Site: brandenburg
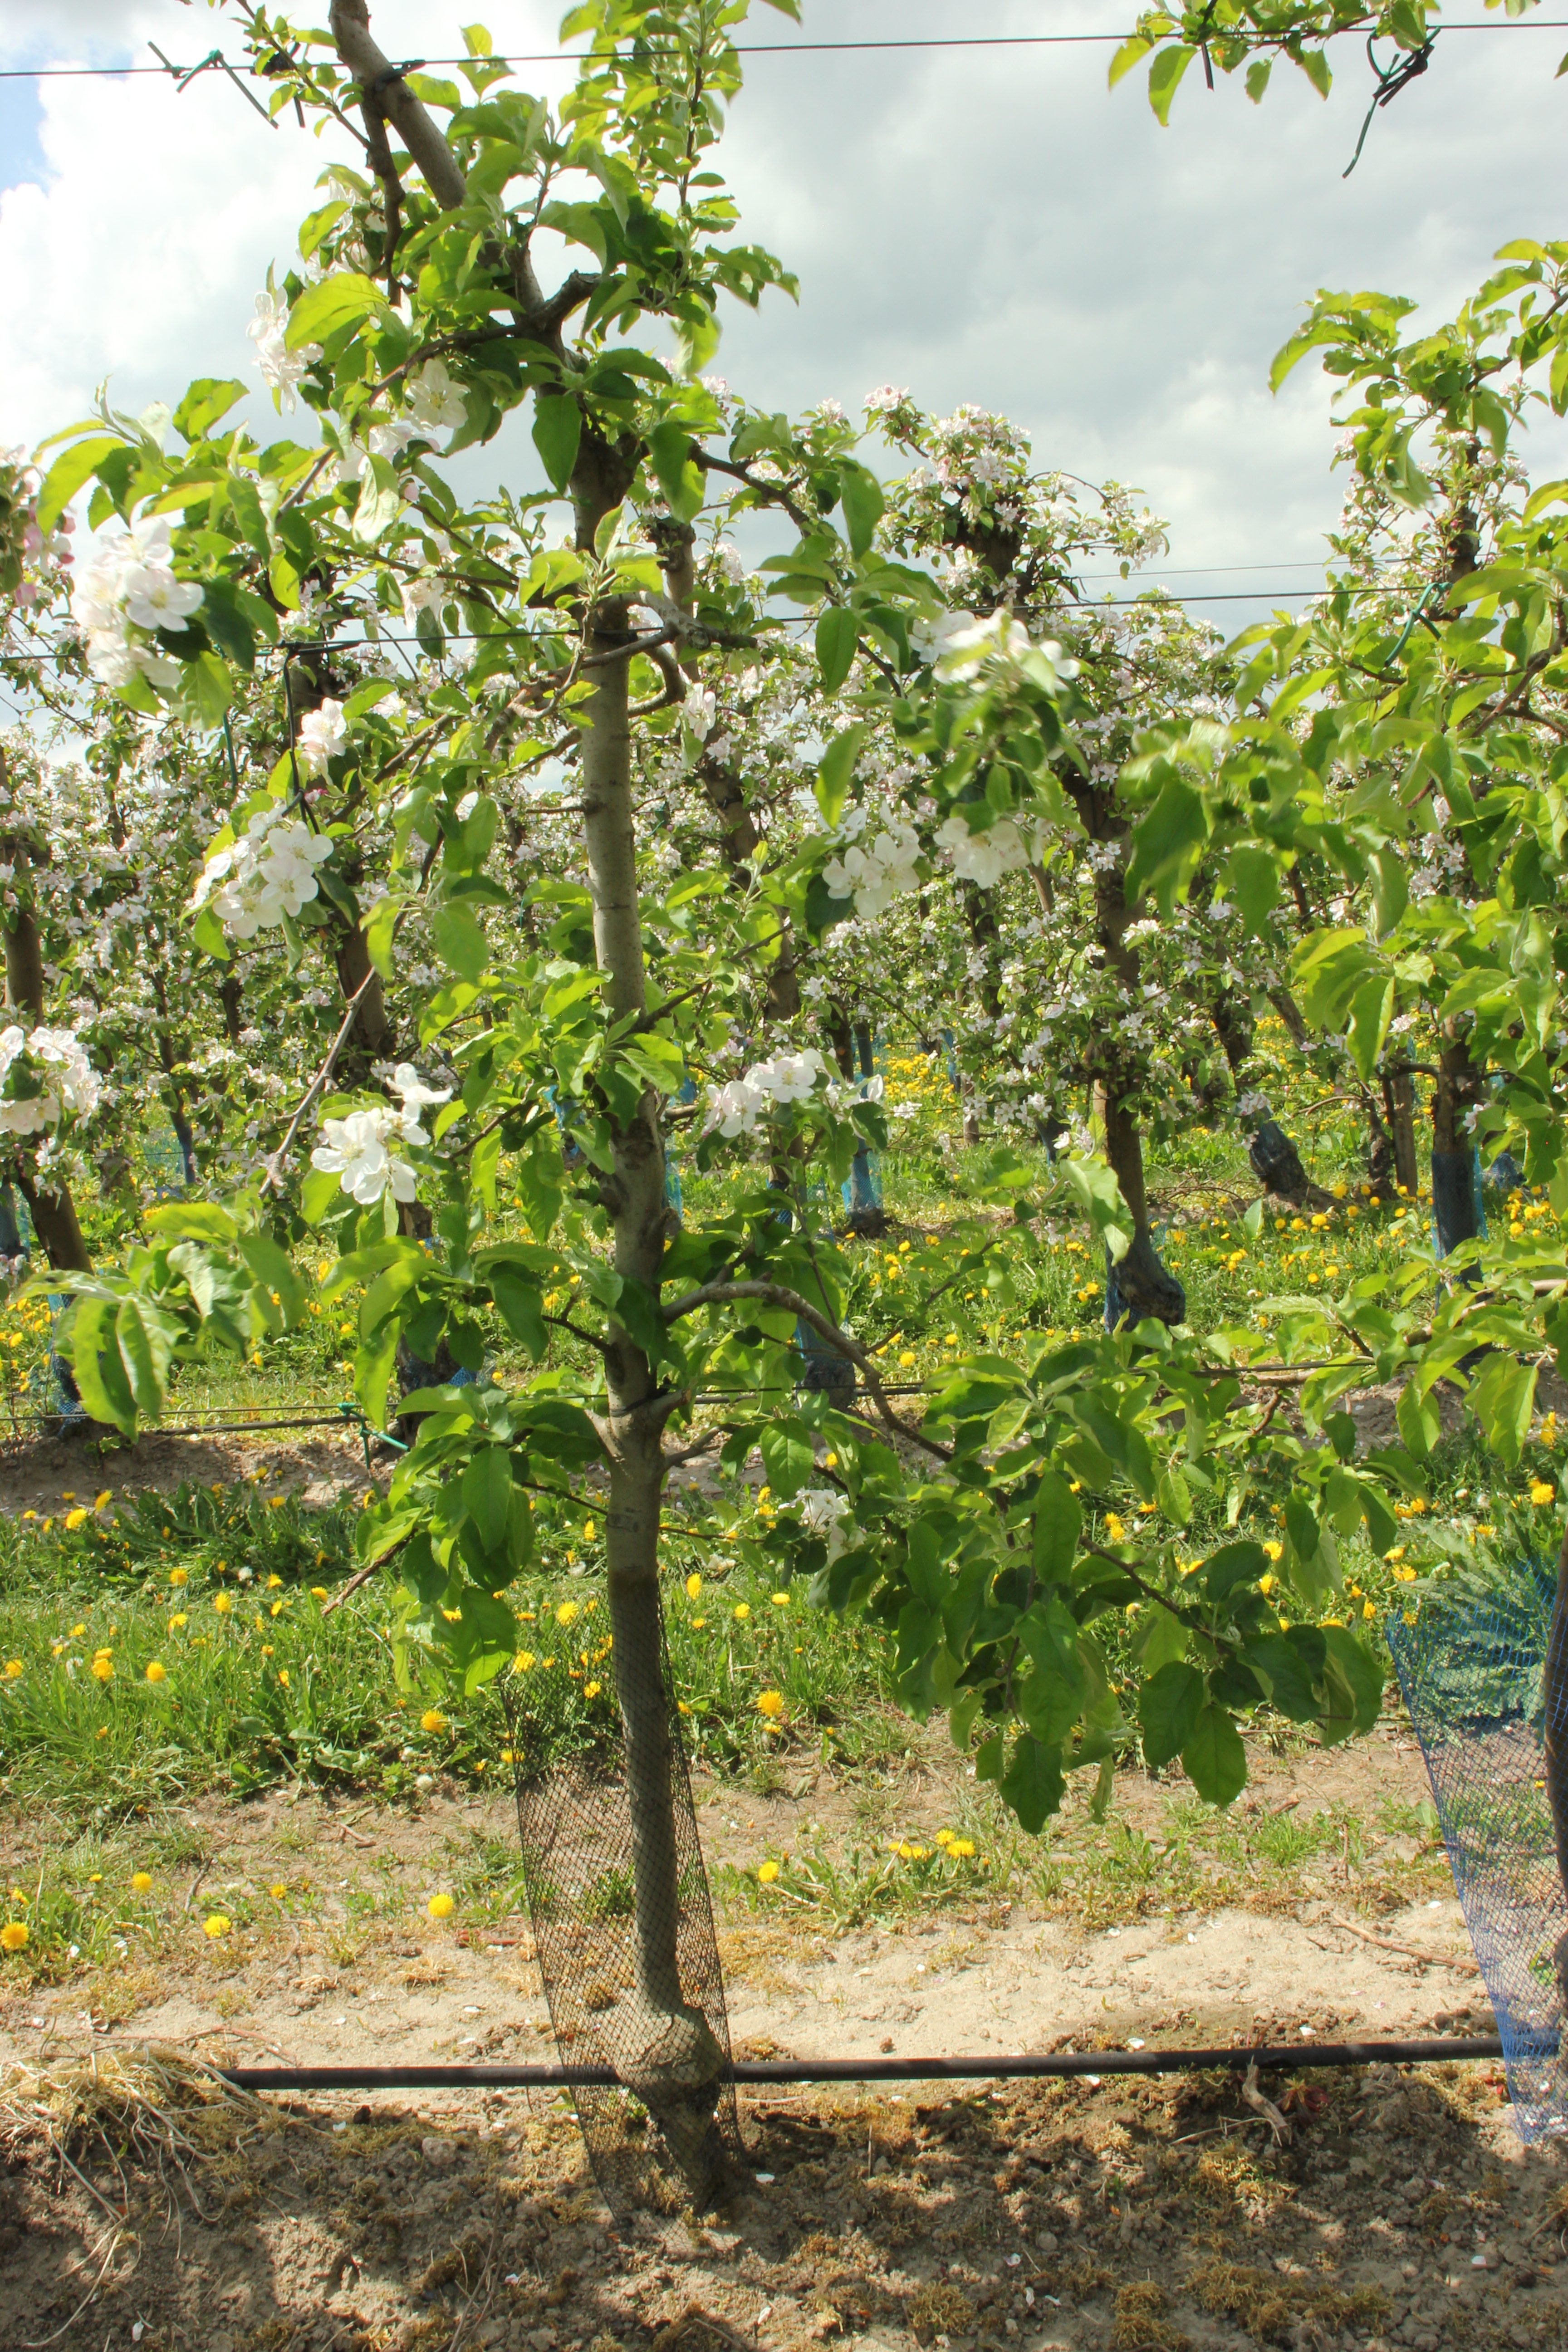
Growth stage (BBCH 65): Flowering